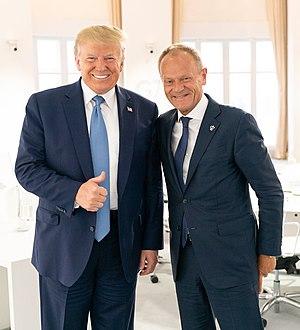
Donald Tusk, né le 22 avril 1957 à Gdańsk, est un homme d'État polonais.